Sixteenth Street Historic District

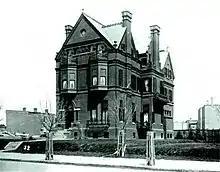
The Pendleton House, built in 1881, on the northeast corner of Scott Circle. It was demolished and replaced with The General Scott apartment building.

During the 1880s a number of expensive and ornate homes were finally built along lower 16th Street and around Scott Circle, an area that at the time was racially integrated and included simple frame houses. On the southeast corner of 16th and K Streets, Nicholas Longworth Anderson commissioned Henry Hobson Richardson to build a large house in 1881, the first of four homes that Richardson would design in the city. That same year new houses were built on Scott Circle for Secretary of the Treasury William Windom on the northwest corner, Senator George H. Pendleton's on the northeast corner, and Senator J. Donald Cameron which was on the east side of Pendleton's house facing Rhode Island Avenue. In 1883 Stilson Hutchins, founder of "The Washington Post", also built a home on the northwest corner. He later donated funds for the erection of the Daniel Webster Memorial, sited on the west side of Scott Circle. In 1884 the adjoining homes of John Hay and Henry Adams that were designed by Richardson were built on the northwest corner of 16th and H Streets, across from St. John's.